International Collegiate Programming Contest

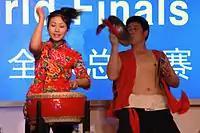
Opening Ceremony in 2005

The 2005 world finals were held at Pudong Shangri-La Hotel in Shanghai on April 6, 2005, hosted by Shanghai Jiao Tong University. 4,109 teams representing 1,582 universities from 71 countries competed in elimination rounds, with 78 of those teams proceeding to the world finals. Shanghai Jiao Tong University won its second world title, with 8 of 10 problems solved. Gold medal winners were Shanghai Jiao Tong University, Moscow State University (Russia), St. Petersburg Institute of Fine Mechanics and Optics (Russia), and University of Waterloo (Canada).